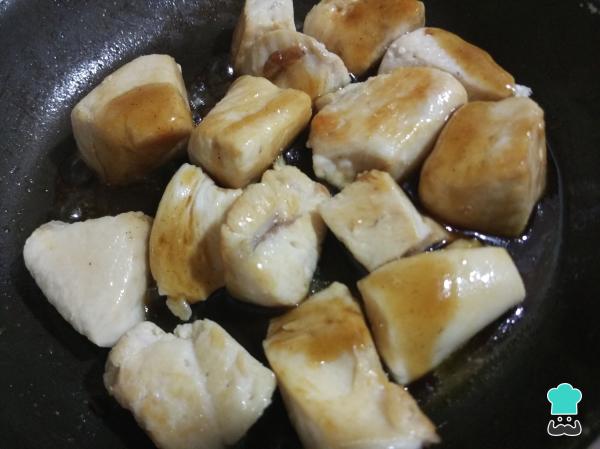
Cuando estén listas las verduras, volvemos a pasar la carne por la sartén y añadimos un poco de salsa teriyaki. Movemos para que se integren los sabores y retiramos.